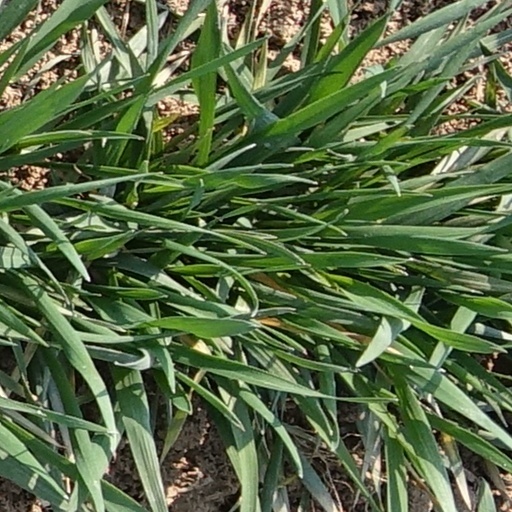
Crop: wheat